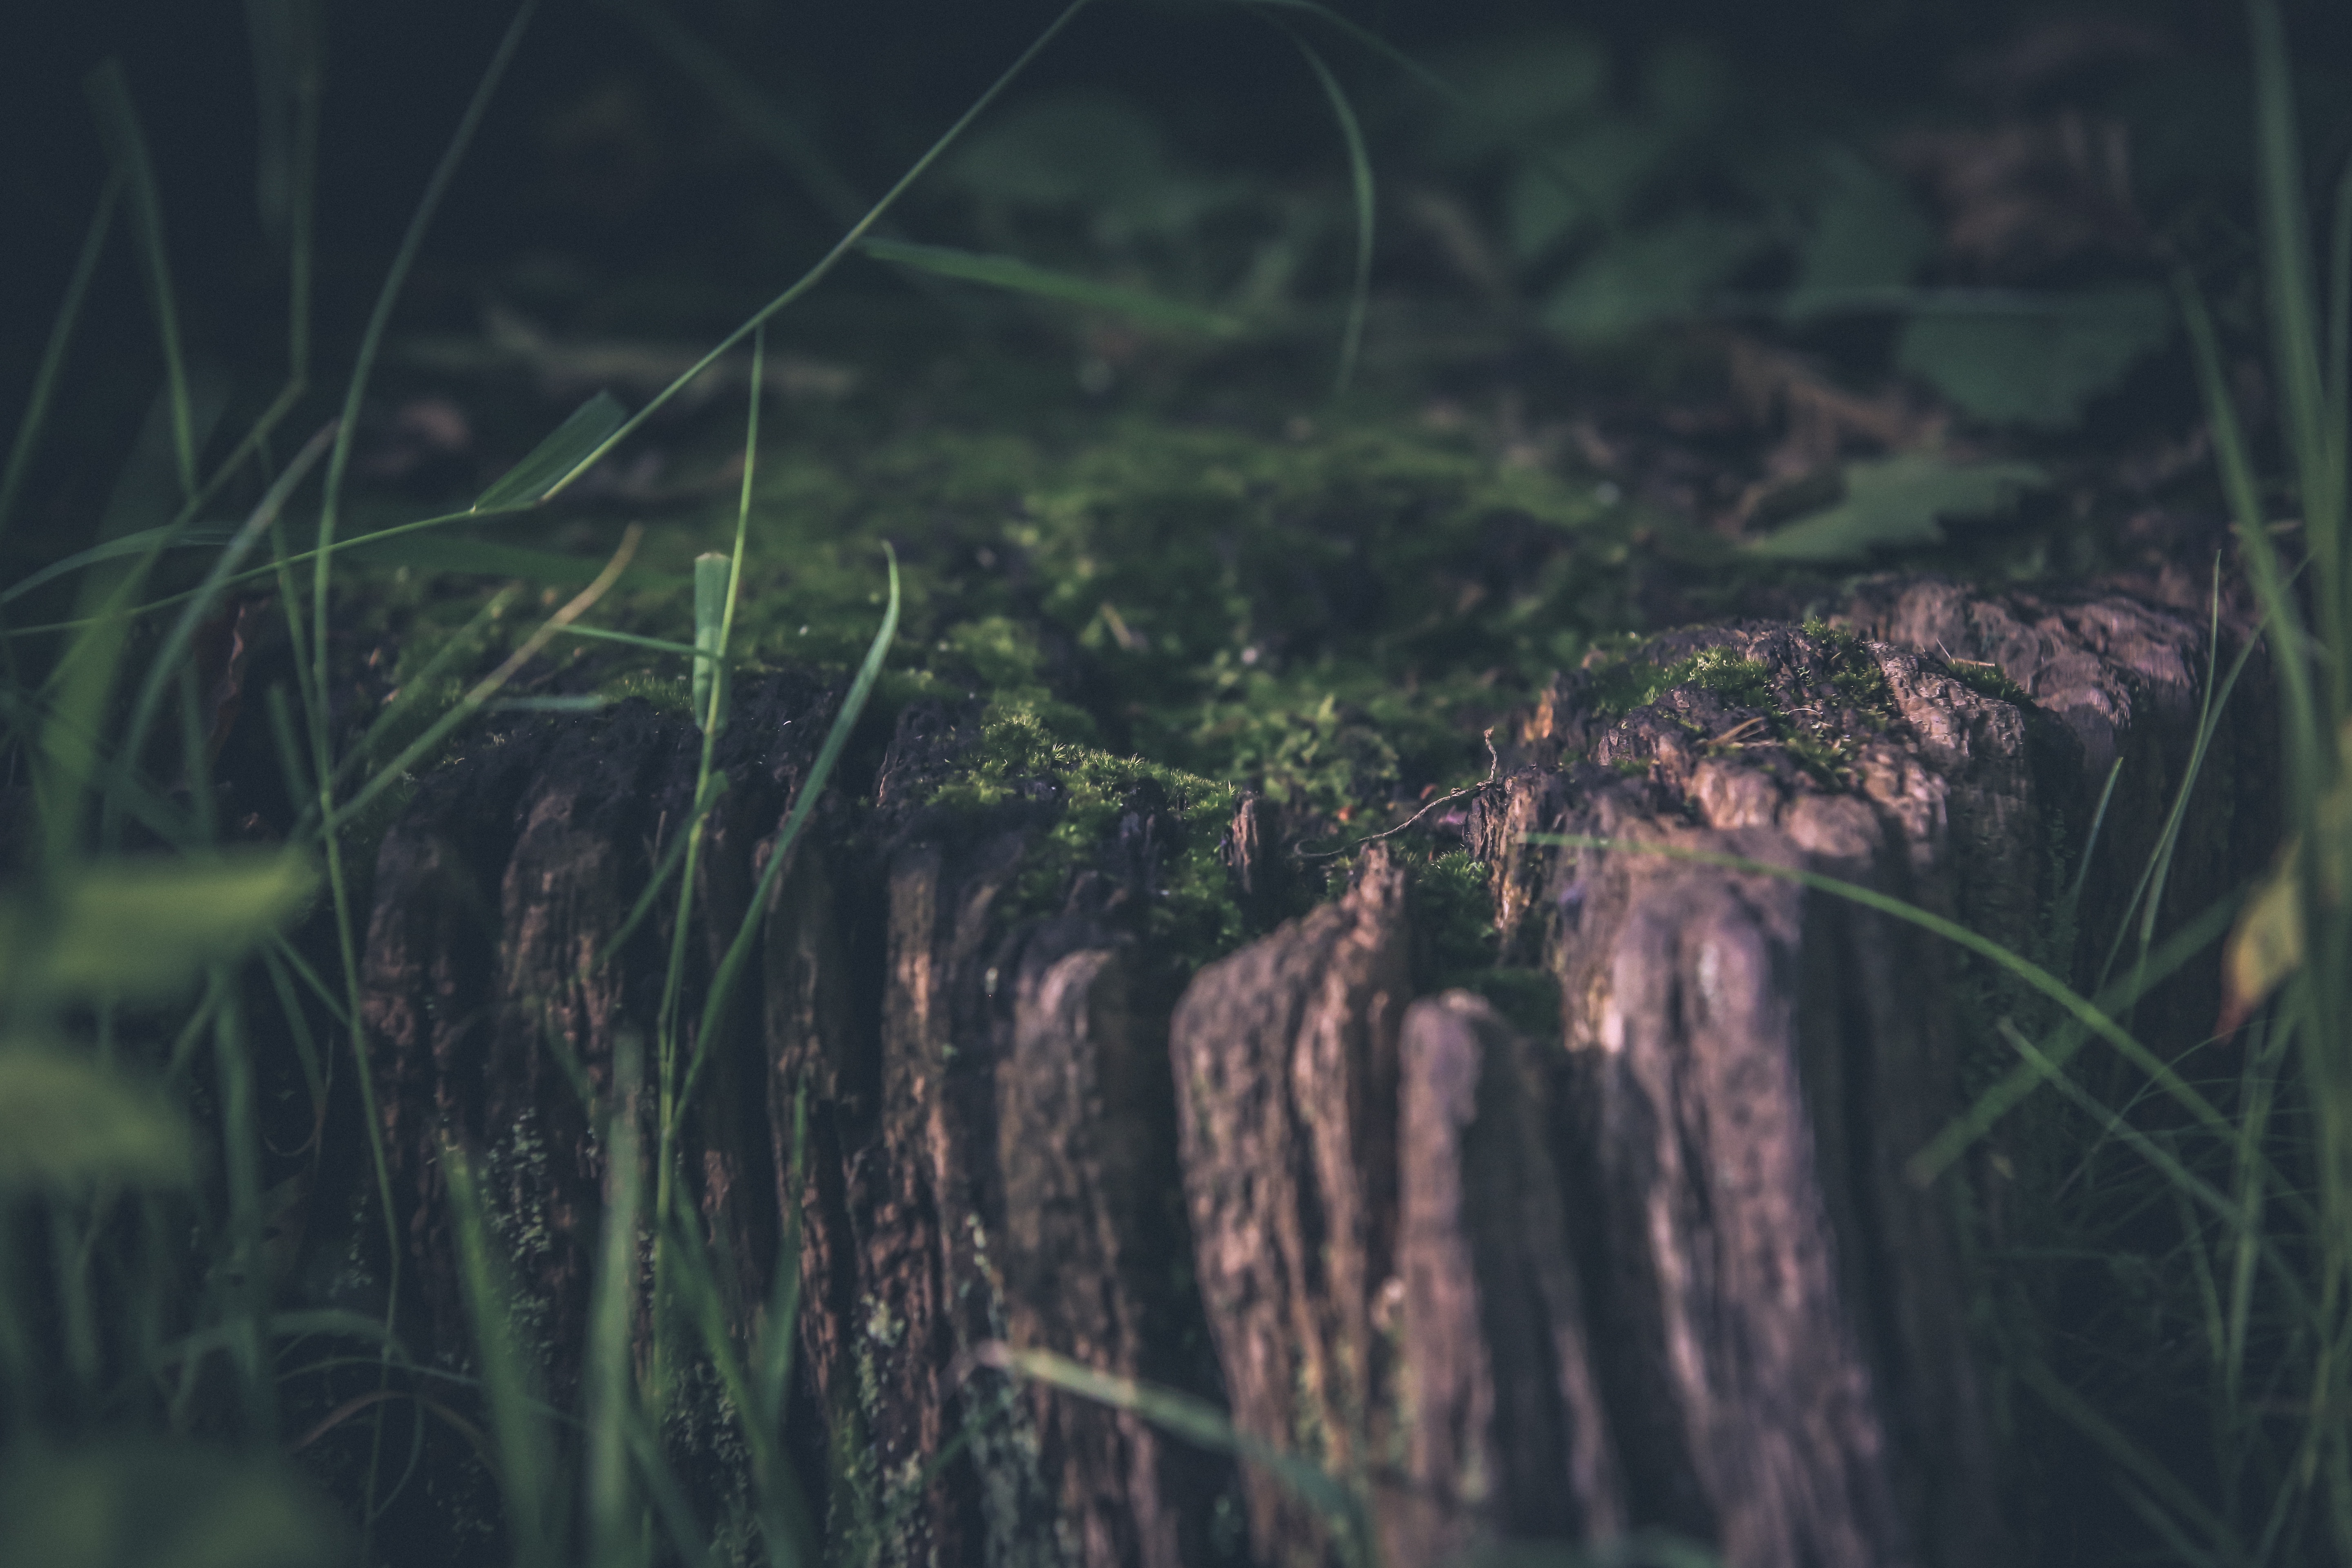
nature, forest, grass, sunlight, leaf, wildlife, green, jungle, soil, darkness, fauna, invertebrate, rainforest, habitat, macro photography, natural environment, grass family